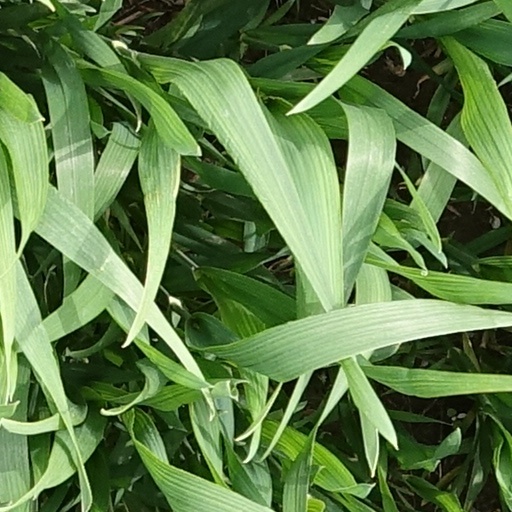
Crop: wheat